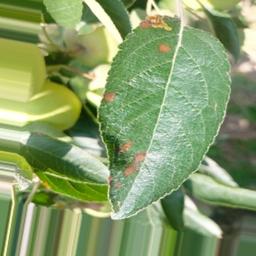
Label: Alternaria